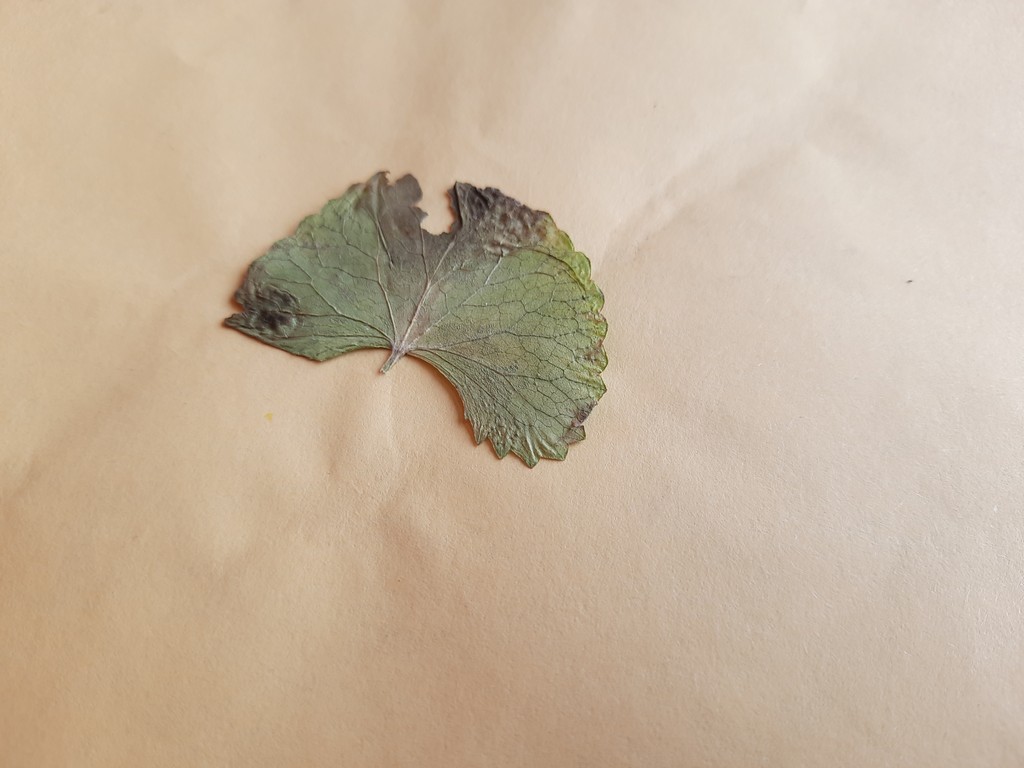
Label: Dried